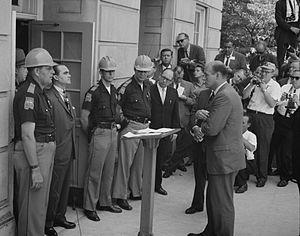
George Corley Wallace, né le 25 août 1919 à Clio dans l'Alabama et mort le 13 septembre 1998 à Montgomery dans l'Alabama, est un homme politique américain, membre du Parti démocrate, puis de l'American Independent Party, partisan de la ségrégation raciale. Il est élu pour un premier mandat de gouverneur en 1963 avec ce slogan : « Ségrégation maintenant, ségrégation demain, ségrégation pour toujours » et reste à ce titre célèbre pour avoir tenté, le 11 juin 1963 d'empêcher les deux premiers étudiants noirs, Vivian Malone Jones et James Hood, d'entrer dans l'Université de l'Alabama, un évènement qui a connu un retentissement national. Il annonce renoncer à cette position à la fin des années 1970. George Wallace est gouverneur à quatre reprises de l'Alabama et candidat indépendant à l'élection présidentielle, échouant par trois fois à obtenir l'investiture démocrate.
Le 11 juin est le 162ᵉ jour de l'année du calendrier grégorien, le 163ᵉ en cas d'année bissextile. Il reste 203 jours avant la fin de l'année.
L'Alabama /alabama/ est un État du Sud des États-Unis ayant pour capitale Montgomery, et pour plus grandes villes Birmingham et Mobile. Avec 4 779 736 habitants en 2010, population estimée à 4 903 185 habitants en 2019, répartie sur une superficie de 135 765 km², l'État est le 23ᵉ du pays par sa population et le 30ᵉ par sa taille. Il est entouré par quatre États : le Mississippi à l'ouest, le Tennessee au nord, la Géorgie à l'est et la Floride au sud. Une petite bande de territoire lui donne en outre accès aux rives du Golfe du Mexique, et la partie sud des Appalaches se trouve au nord de l'État. Il comporte 67 comtés. Emblématique du Sud profond et connu à ce titre comme le « Cœur de Dixie », l'Alabama se caractérise par un climat subtropical, une importance des traditions religieuses et du conservatisme ainsi qu'une forte proportion d'Afro-Américains dans sa population.
Cette page concerne des événements d'actualité qui se sont produits durant l'année 1963 du calendrier grégorien aux États-Unis.